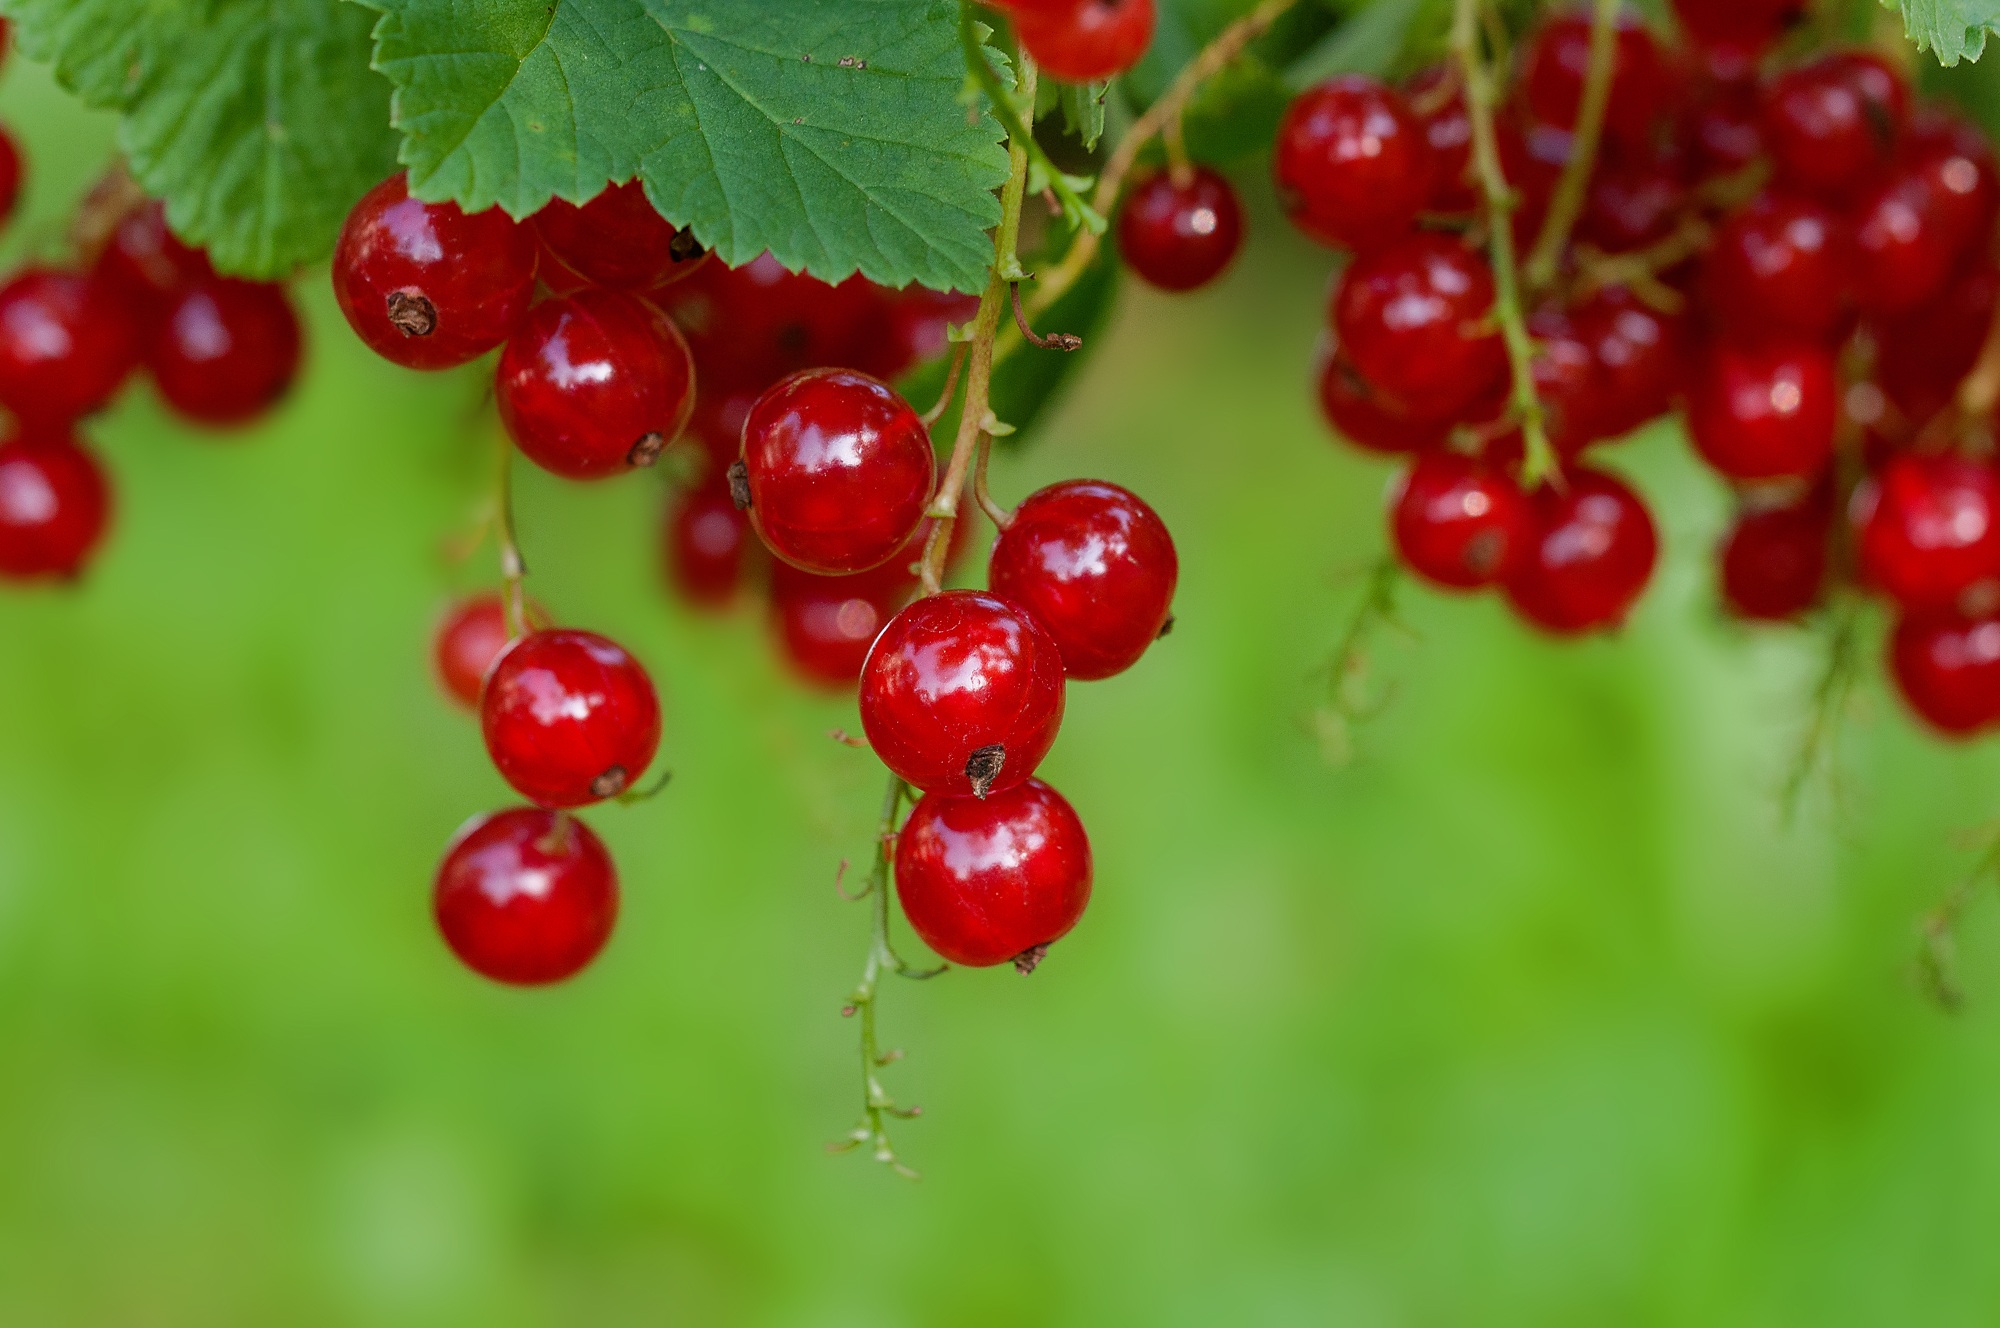
nature, plant, fruit, berry, sweet, flower, food, red, produce, garden, healthy, close, berries, shrub, soft fruit, hawthorn, rose hip, flowering plant, acerola, malpighia, harvest time, currant, red currant, land plant, zante currant, chinese hawthorn, schisandra